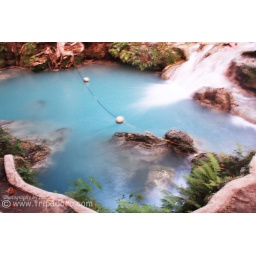
Pepsi blue water in one of the nature pools in Hagimit....ahhh